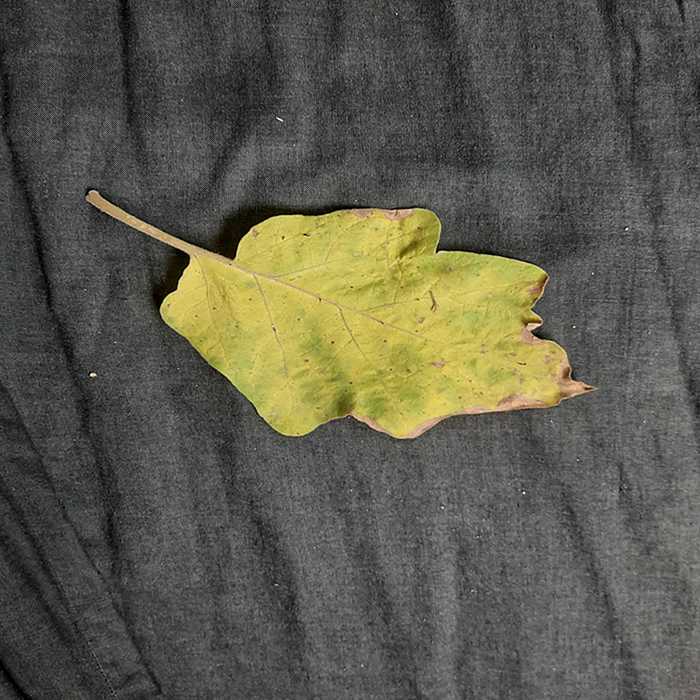
Plant: Eggplant
Label: Eggplant verticillium wilt